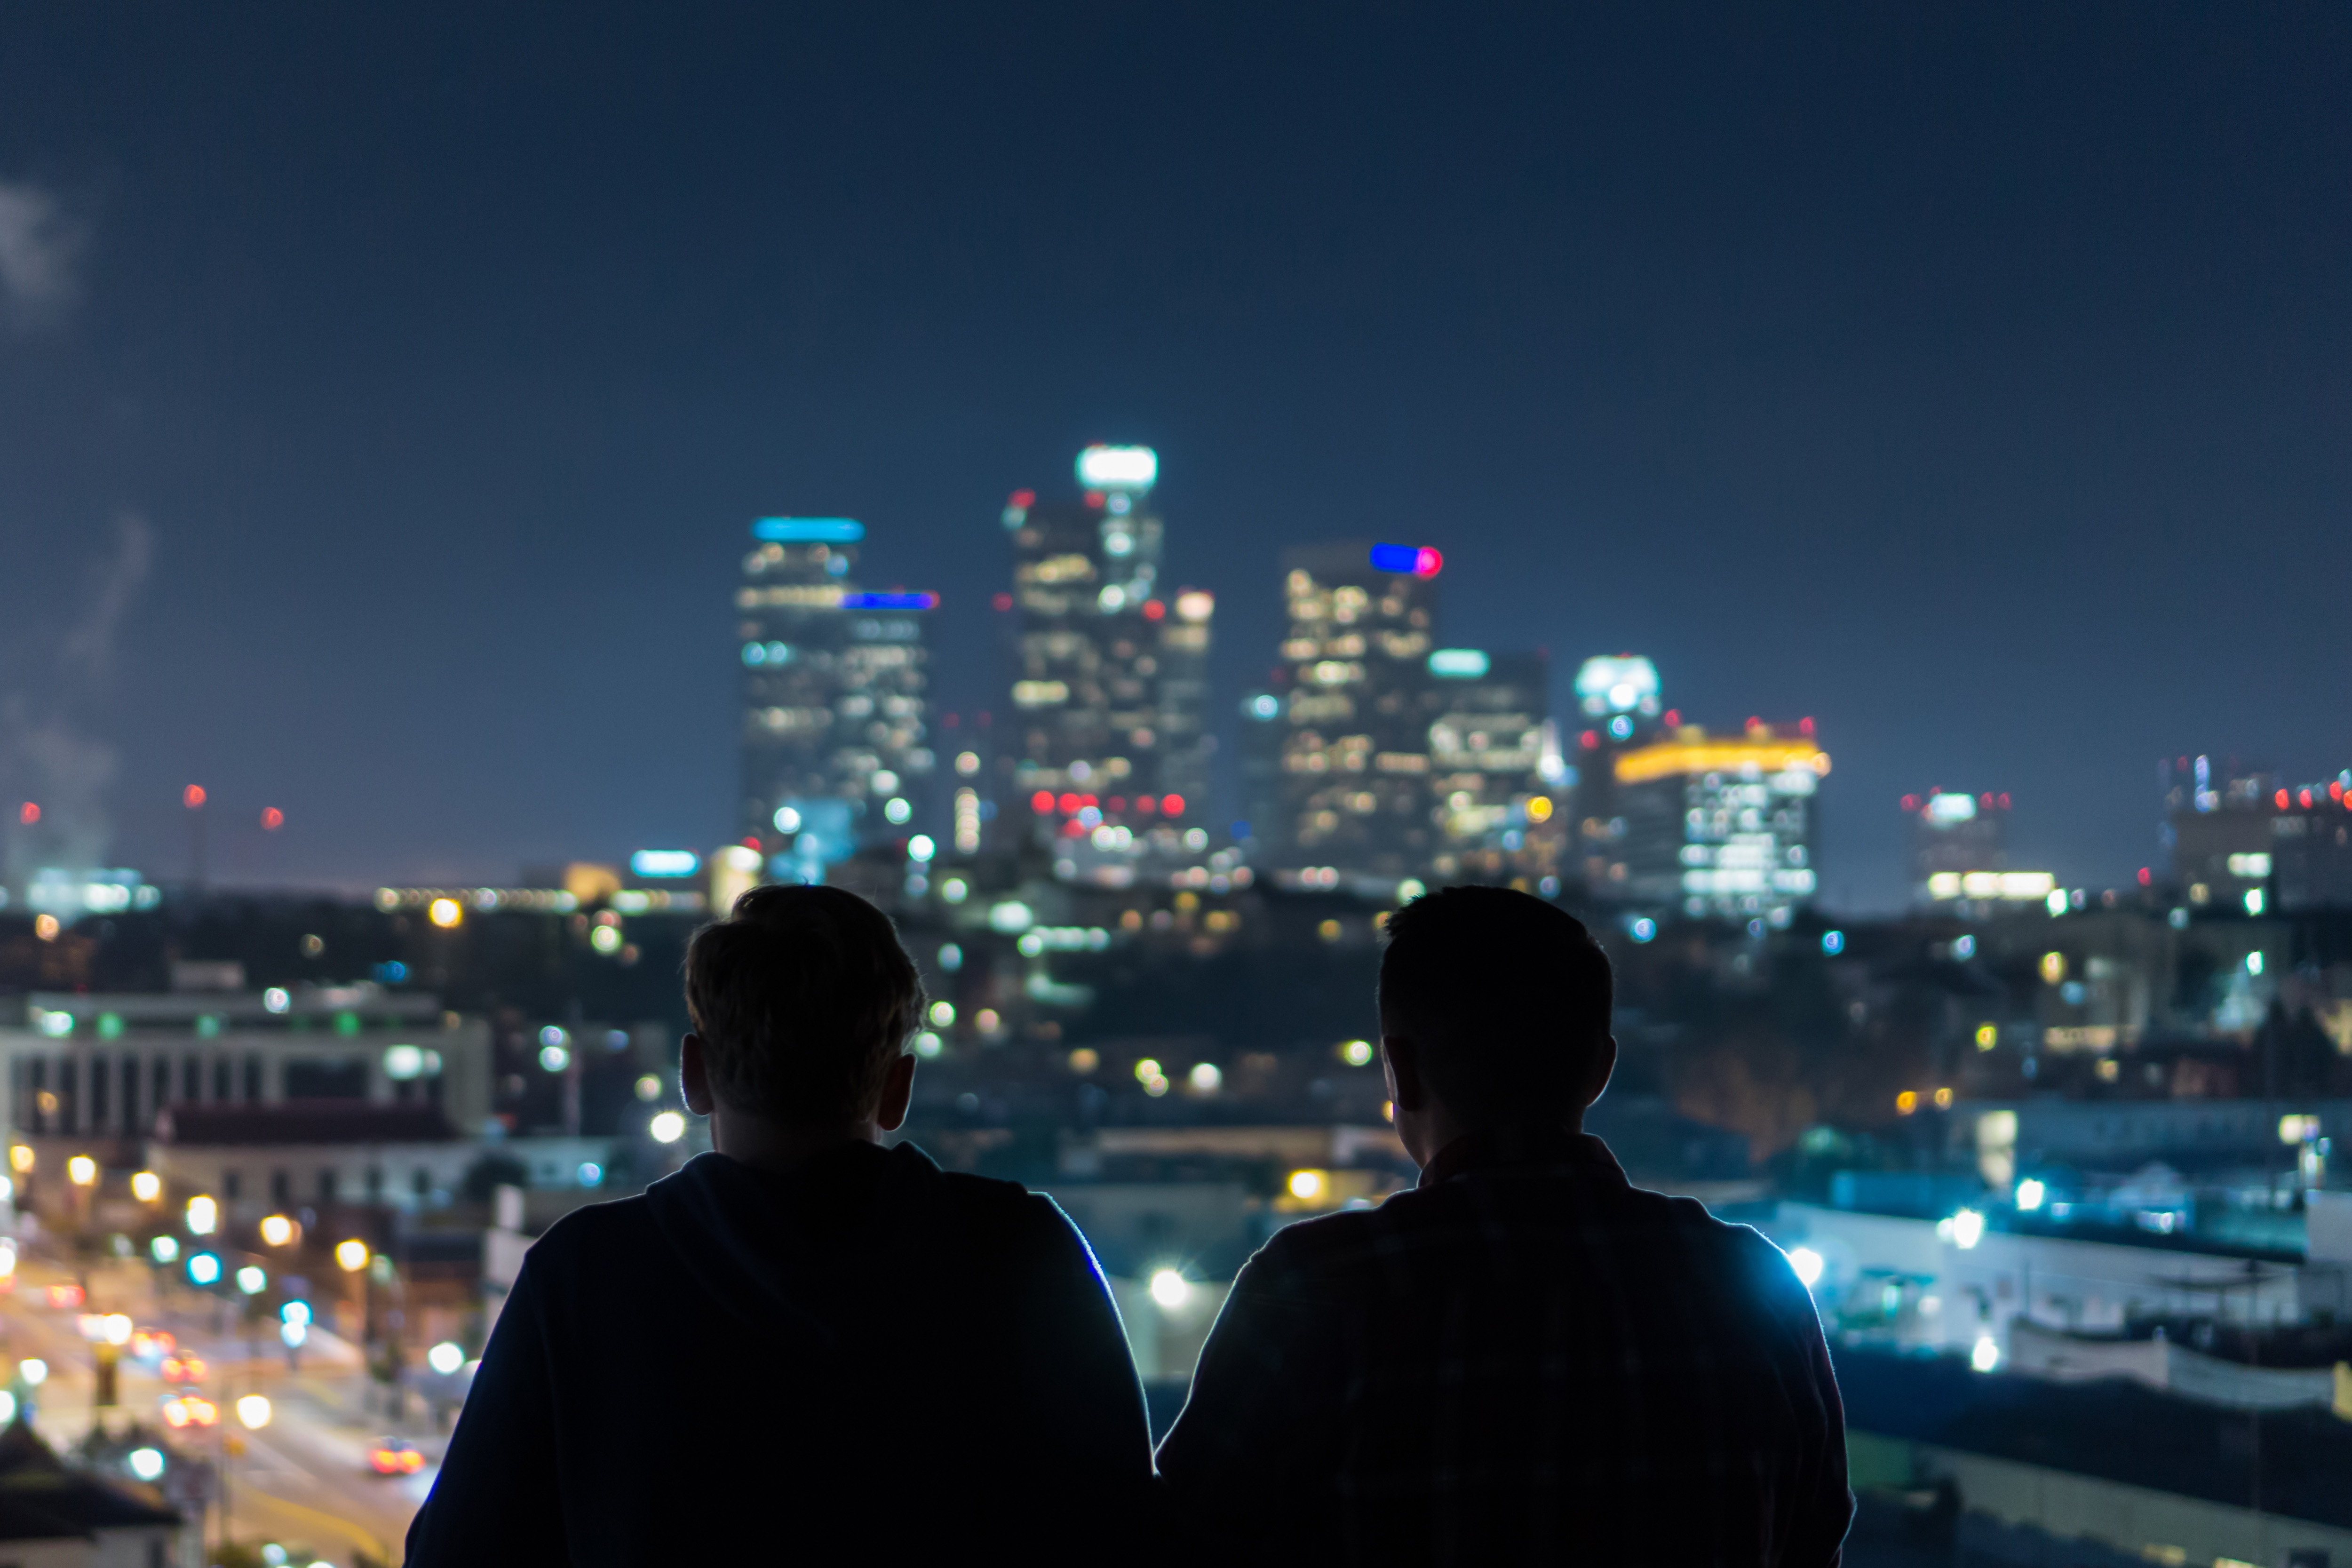
metropolitan area, cityscape, city, metropolis, night, urban area, landmark, human settlement, skyline, tower block, daytime, sky, light, downtown, lighting, skyscraper, snapshot, architecture, building, midnight, darkness, evening, photography, tower, tourist attraction, tourism, leisure, electricity, space, world, crowd